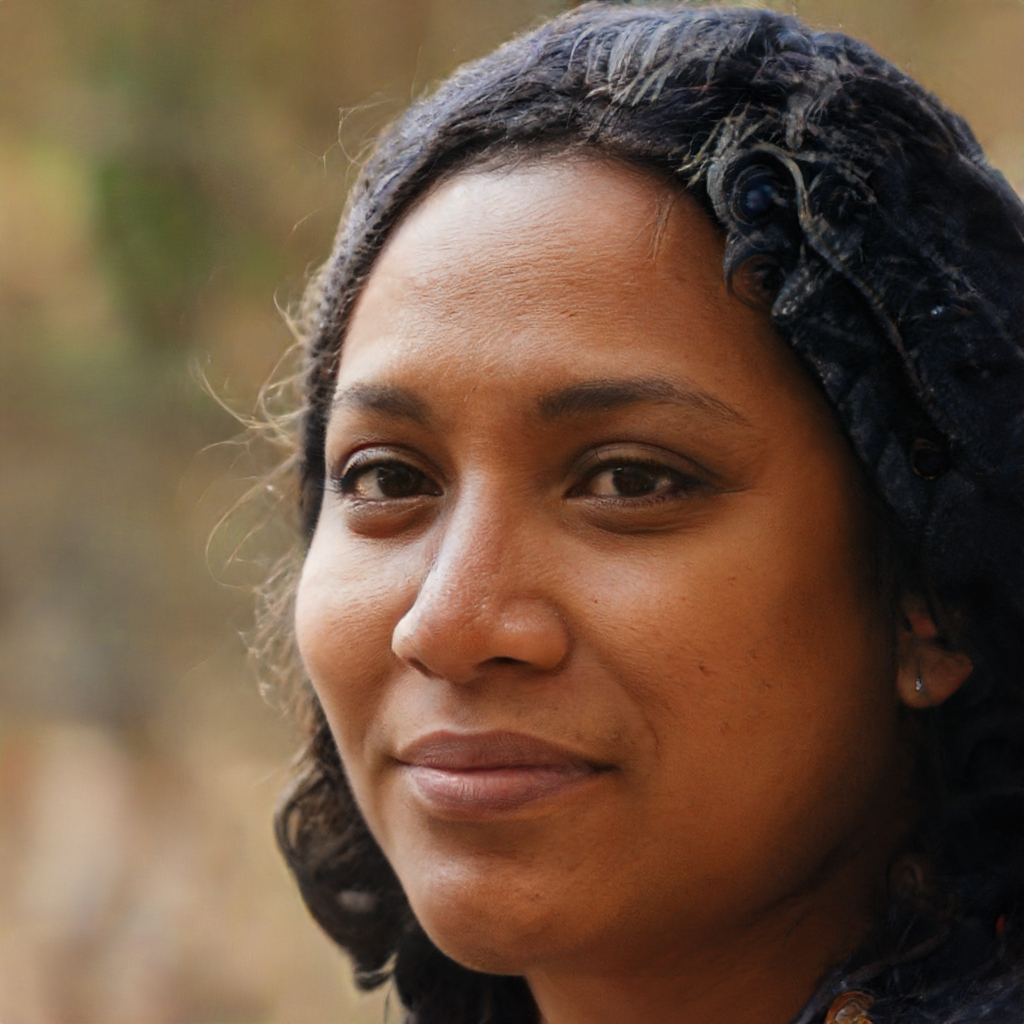
Gender: Female